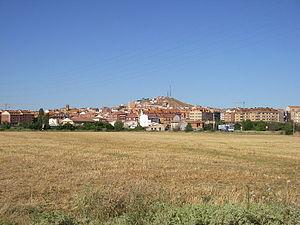
Villamediana de Iregua est une commune de la communauté autonome de La Rioja, en Espagne. Sa superficie est de 20,42 km² et sa population s'élevait à 7855 habitants en 2017.